List of airports in the Czech Republic

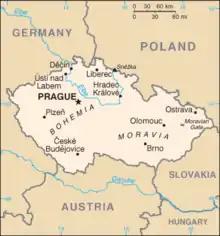
Map of the Czech Republic

This is a list of airports in the Czech Republic, grouped by type and sorted by location.